T-34

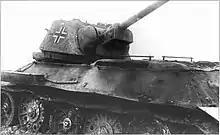
T-34 being used by the Wehrmacht

Germany launched Operation Barbarossa, its invasion of the Soviet Union, on 22 June 1941. At the start of hostilities, the Red Army had 967 T-34 tanks and 508 KV tanks concentrated in five of their twenty-nine mechanized corps. The existence of the T-34 and KV heavy tanks proved a psychological shock to German soldiers, who had expected to face an inferior enemy. The T-34 was superior to any tank the Germans then had in service. The diary of Alfred Jodl seems to express surprise at the appearance of the T-34 in Riga, noting "the surprise at this new and thus unknown "wunder"-armament being unleashed against the German assault divisions". Paul Ludwig Ewald von Kleist, called it "the finest tank in the world" and Heinz Guderian affirmed the T-34's "vast superiority" over German tanks.